Hurricane John (1994)

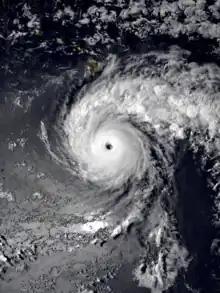
John near peak intensity to the south of Hawaii on August 23

Hurricane John, also known as Typhoon John, was the farthest-traveling tropical cyclone ever observed worldwide. It was also the longest-lasting tropical cyclone on record globally at the time, until it was surpassed by Cyclone Freddy in 2023. John formed during the 1994 Pacific hurricane season, which had above-average activity due to the El Niño of 1994–1995, and peaked as a Category 5 hurricane on the Saffir–Simpson scale, the highest categorization for hurricanes.